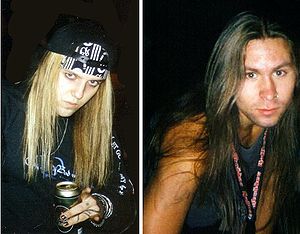
Children of Bodom / Biografi / Tiden som Inearthed (1993-1997) / Anden demo og Miettinen forlader bandet
Barndomsvennerne Alexi Laiho (venstre) og Jaska Raatikainen dannede Children of Bodom under navnet Inearthed i 1993.
"Children of Bodom var et finsk metal-band, som oprindelig blev dannet i 1993 under navnet IneartheD af forsanger/guitarist Alexi Laiho og trommeslager Jaska Raatikainen, og det er af All Music Guide blevet kaldt ""den melodiske dødsmetals Manowar"".